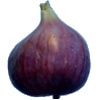
Label: Fig 1